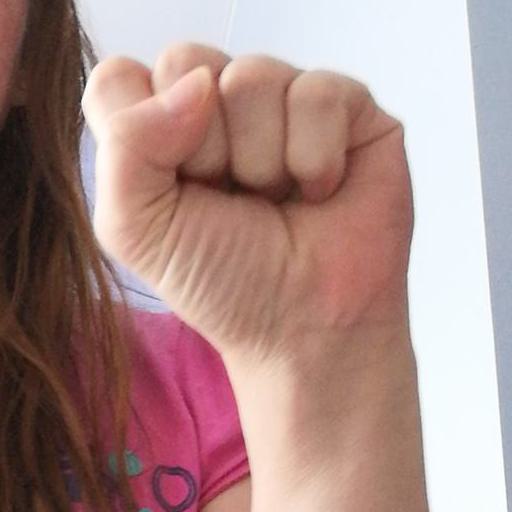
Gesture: fist